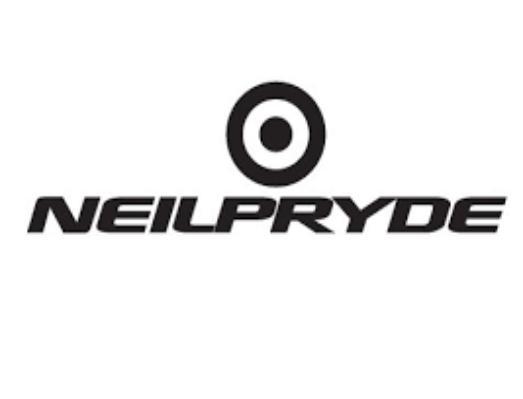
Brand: neil pryde-2
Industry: Sports